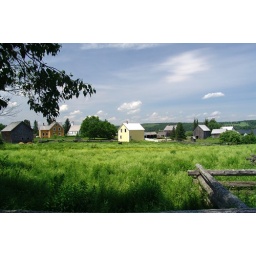
A general view. The yellow building in the centre is Grant's general store.